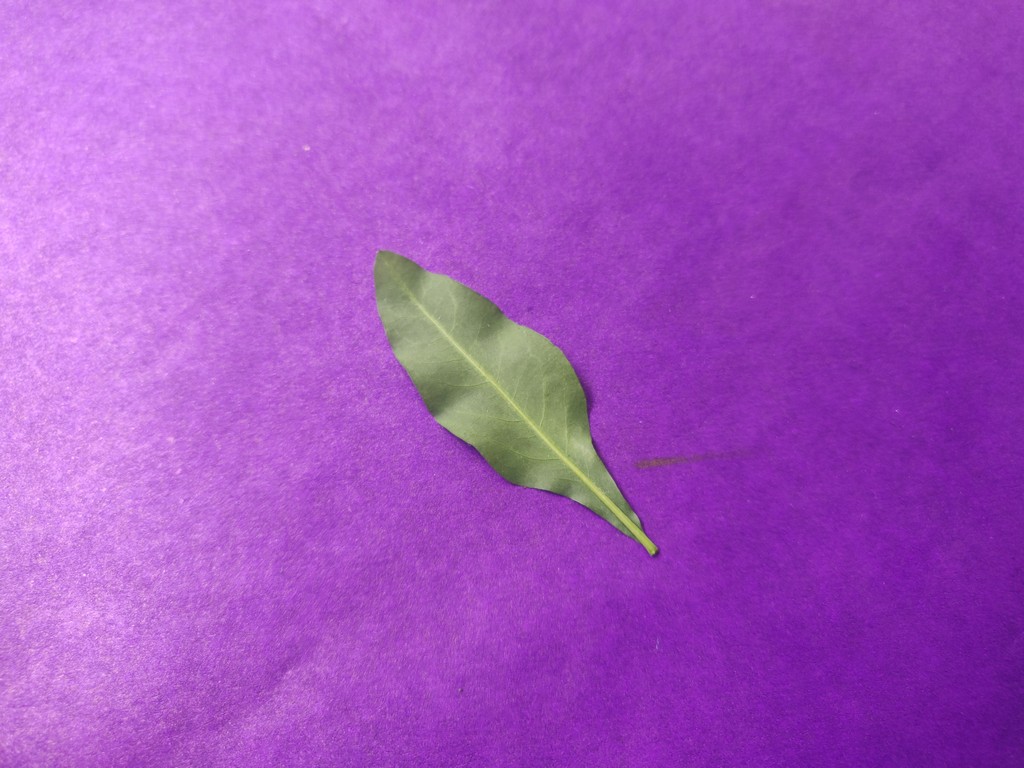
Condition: Healthy
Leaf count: single
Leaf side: back